Pool of Gibeon

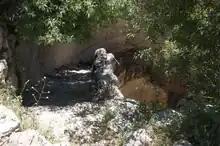
Steps leading into the Pool of Gibeon

The remains of Gibeon were excavated in the late 1950s and early 1960s by a team of archeologists led by University of Pennsylvania archaeologist James B. Pritchard.